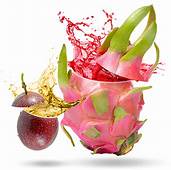
Label: Dragonfruit